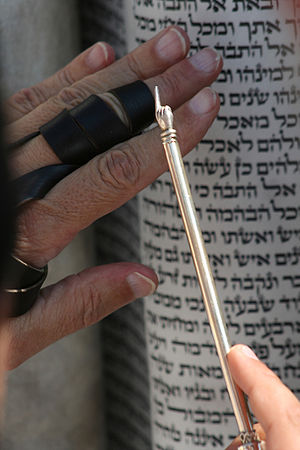
Jad
En jad
En jad er en pegestav til tydning af tekstlinjer under toralæsning. Jaden, som også kendes som torafinger eller toraviser, består for det meste af en stav fremstillet i sølv, hvorpå dennes forreste ende befinder sig en hånd med en udstrakt pegefinger. Brugen af jad skal forhindre, at de delvis århundredegamle af en sofer håndskrevne skriftruller bliver berørt af menneskehænder, tilsmudset eller beskadiget – da torarullen betragtes som hellig. Jaden tjener også som hjælp til oplæsning fra torarullen under gudstjenester, da toraens tekst ganske vidst er uden teamin, men dog er nedskrevet med ornamentering, den såkaldte tagin. Tagin består af tre sirlige linjer ved det øverste venstre hjørne af syv af de i alt 22 hebraiske bogstaver. De understreger den mystiske tekstbetydning så vidt, at hver tilførte streg og hvert tilførte tegn sammen med bogstaverne og ordene i toraen gælder som afslørende symboler for universets og skabelsens ekstraordinære hemmeligheder. Jaden er en del af toraens udsmykning og opbevares sammen med toraen i toraskrinet.